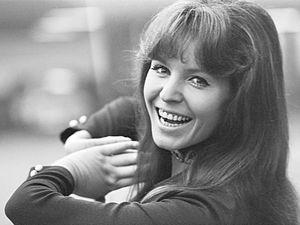
Doris Inge Wegener, dite Manuela, née le 18 août 1943 et morte le 13 février 2001, est une chanteuse de schlager allemande très populaire dans les années 1960 en République fédérale Allemande.